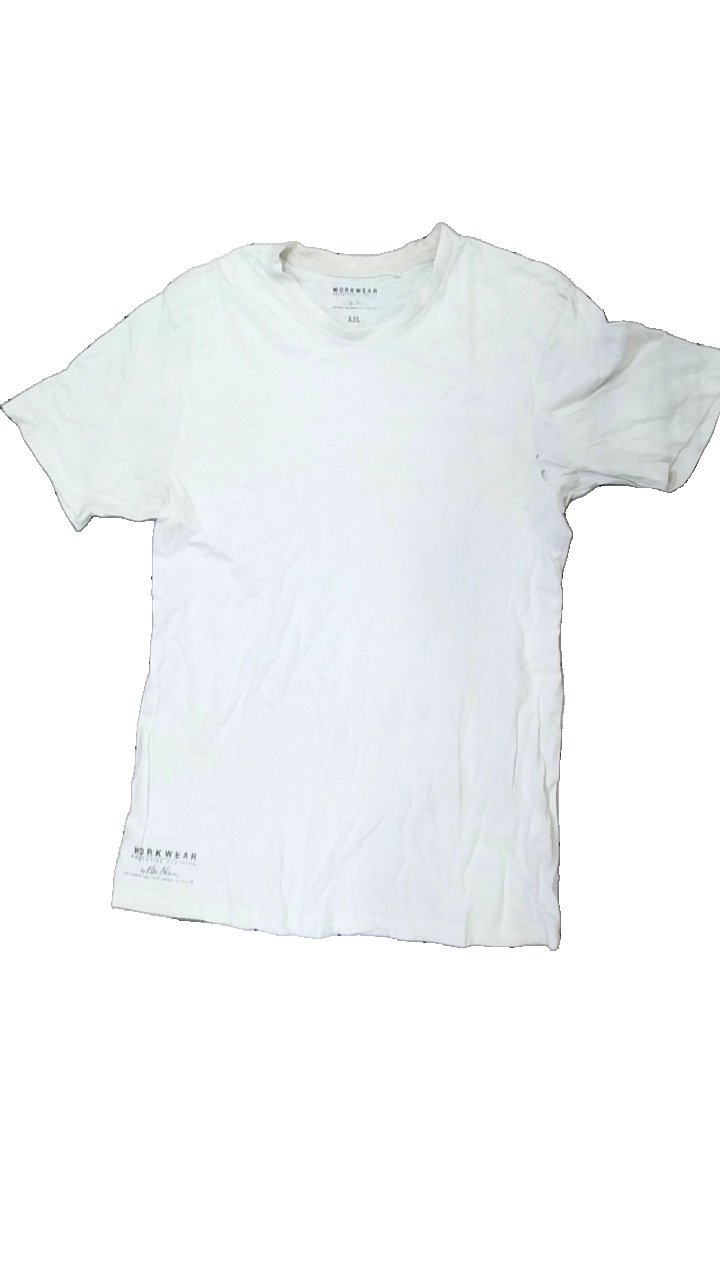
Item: T-shirt (Men)
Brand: Workwear
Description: vit t-shirt med hål i armhålorna och gul i krage
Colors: White
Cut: Regular
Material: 100% cotton
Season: All
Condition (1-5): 2
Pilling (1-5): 5
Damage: hål armhåla
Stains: Major
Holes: Major
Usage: Export
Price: <50